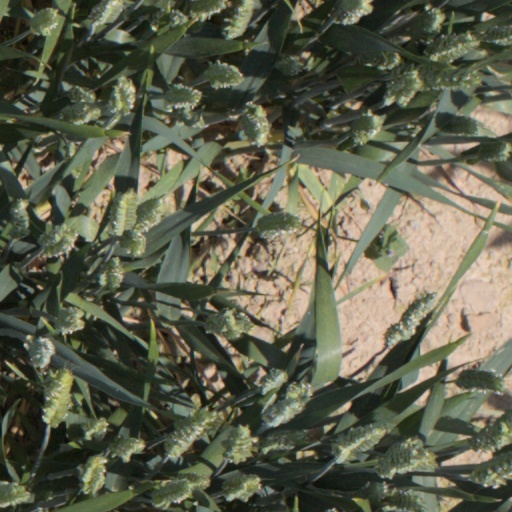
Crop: wheat